Museo Pambata

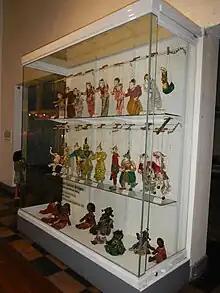
Marionettes display in the children's museum

The museum also has a children's library, changing exhibits hall, gift shop, three venues for various events, playground, and parking space.